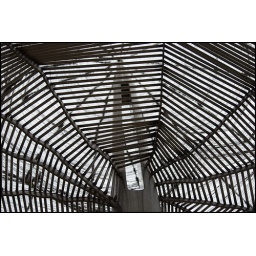
some sculptures of metal trees that are dotted around in the new square that was built in the lace market